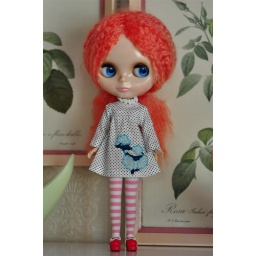
poodle dress by pollipop. grace and i did a trade, a bag for dolly couture, i love it!